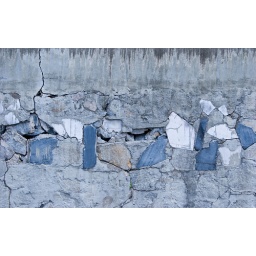
stone wall in blue